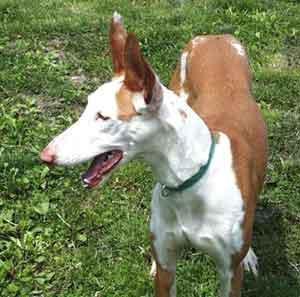
Ibizan_hound